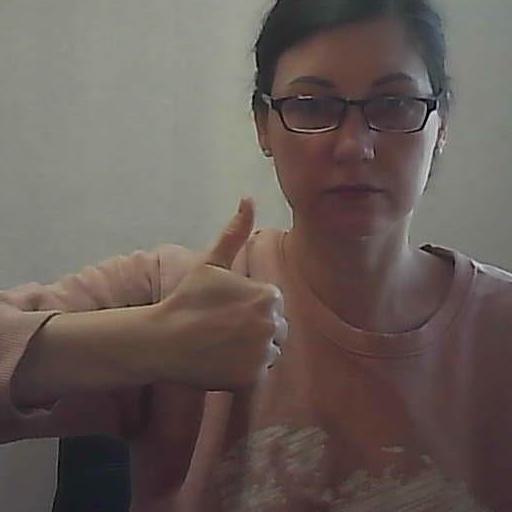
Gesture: like